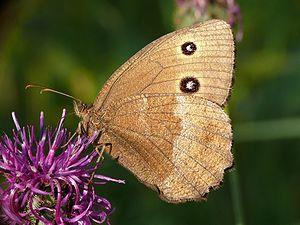
Le Grand nègre des bois ou la Dryade est une espèce de lépidoptères, un papillon diurne qui appartient à la famille des Nymphalidae, à la sous-famille des Satyrinae et au genre Minois.